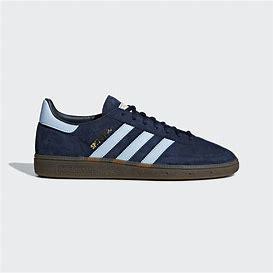
Brand: Adidas
Model: Handball Spezial